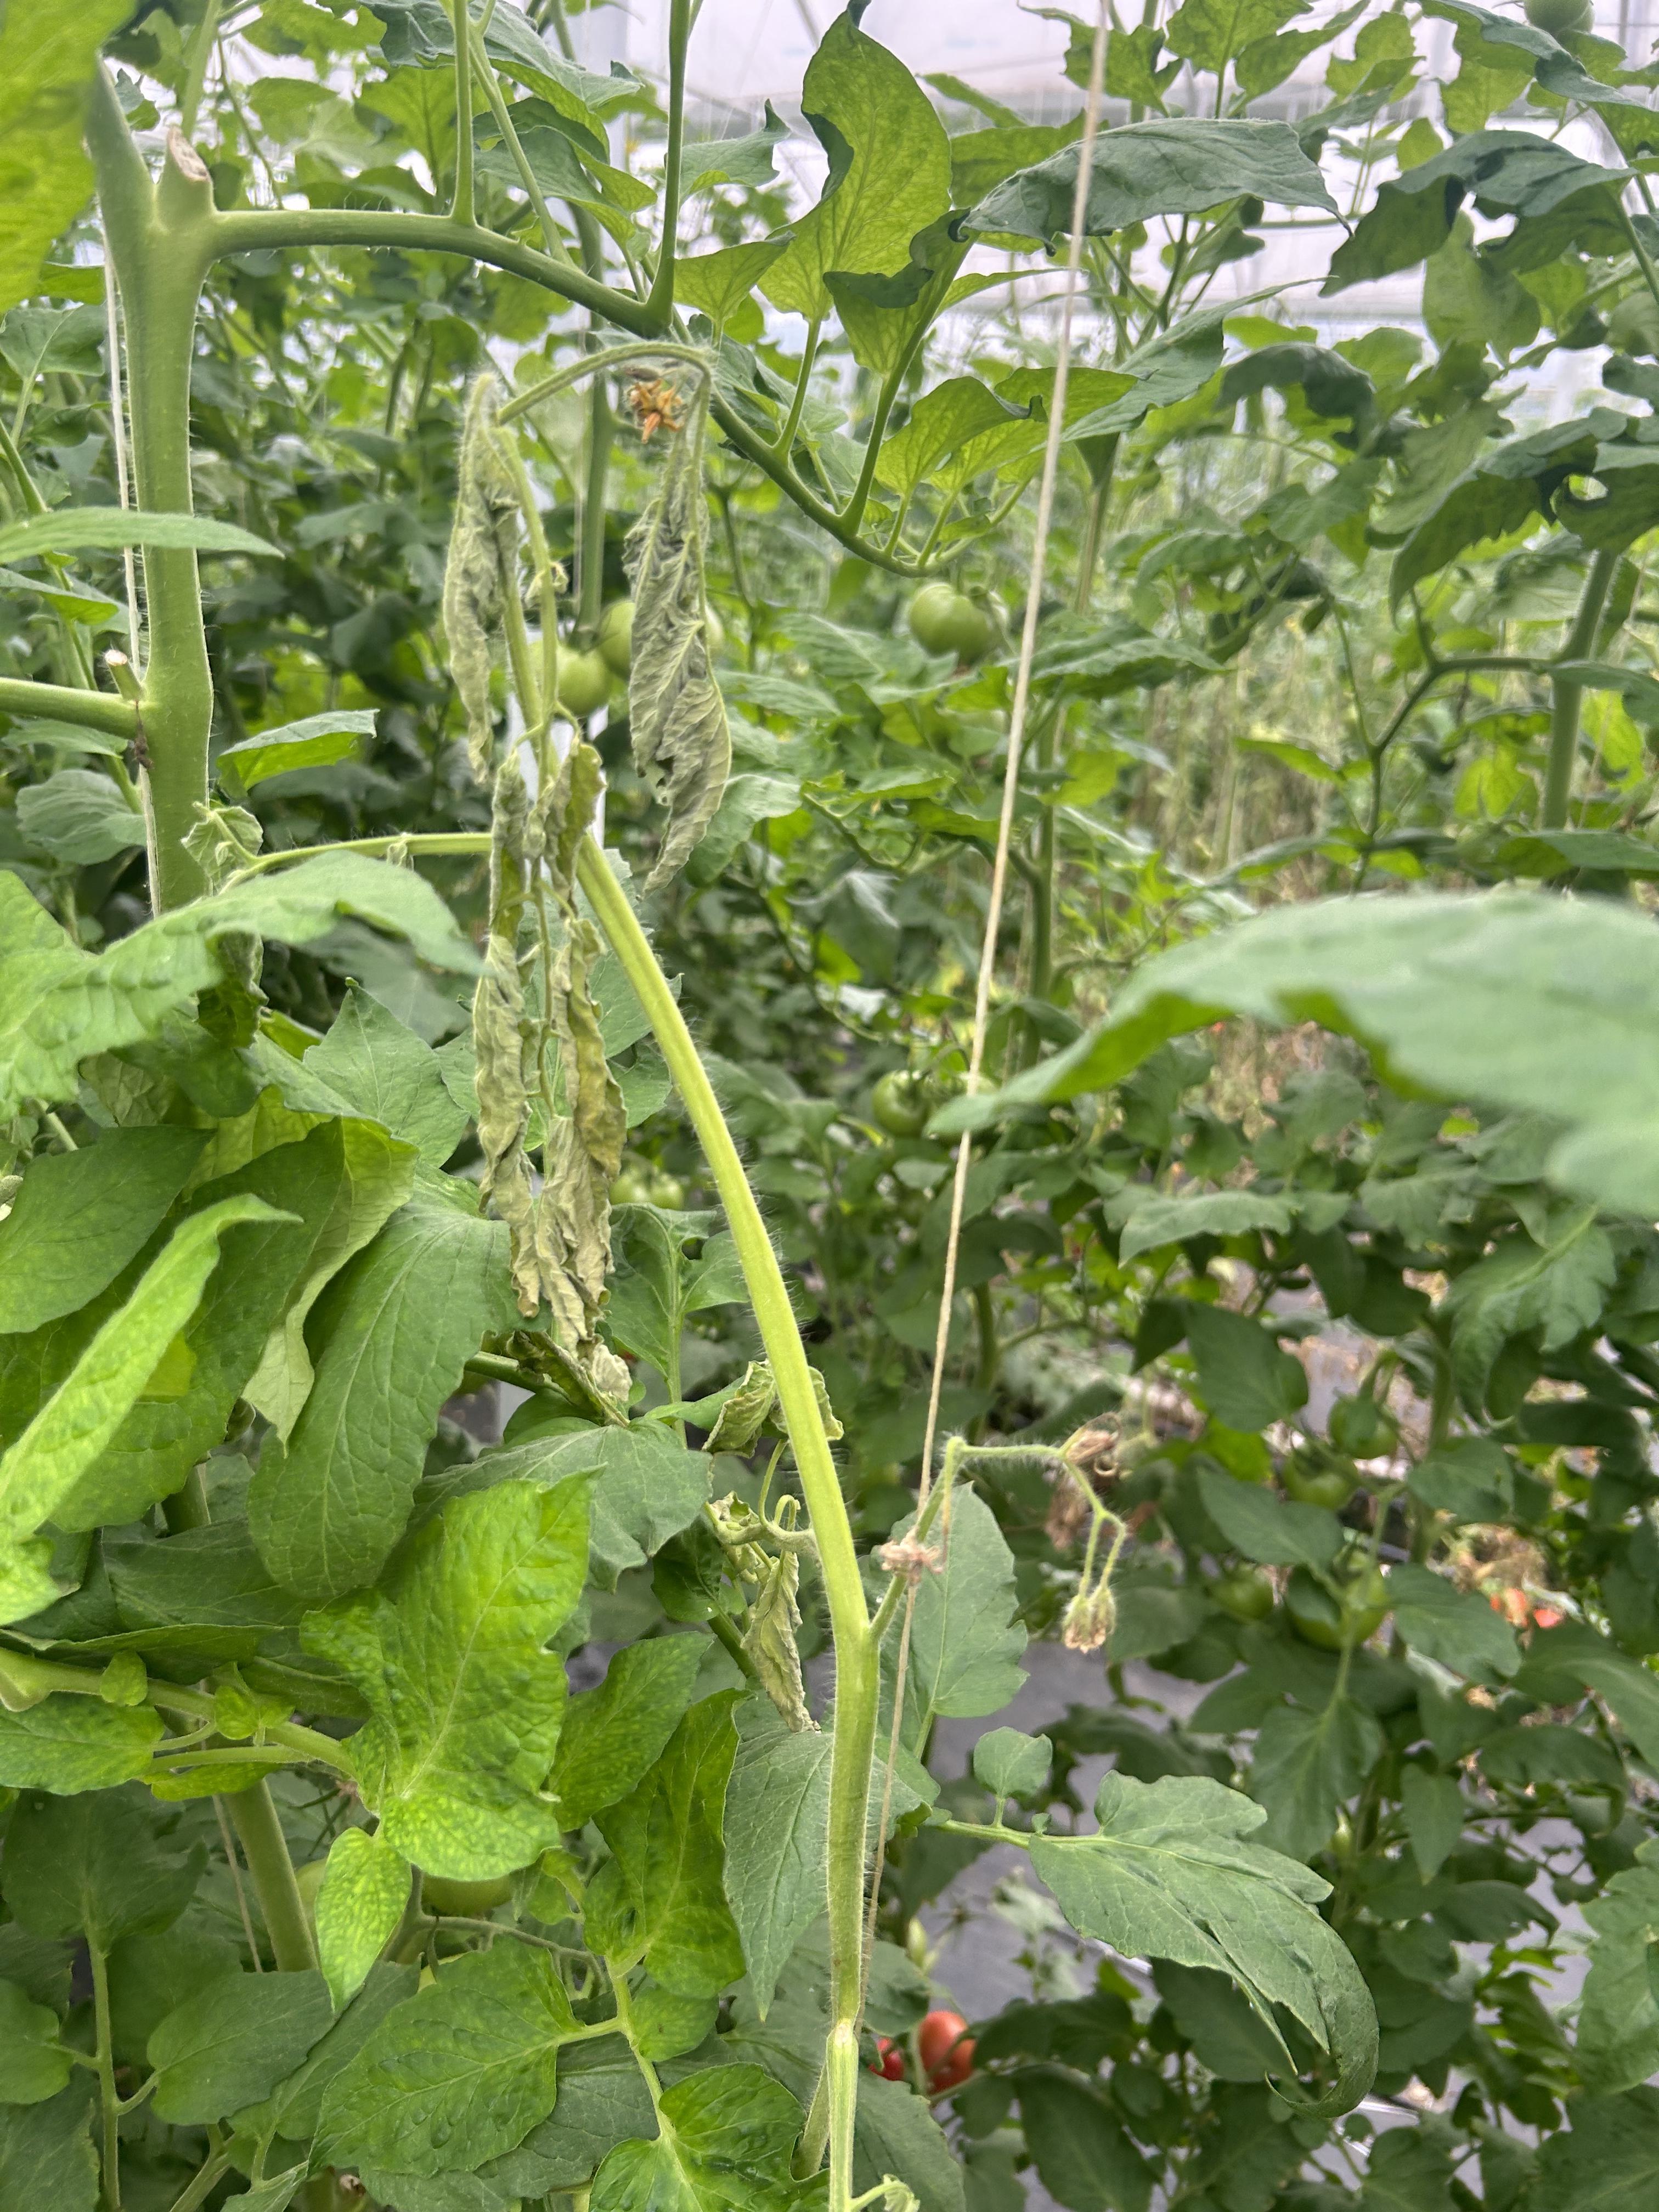
Disease: Wilt